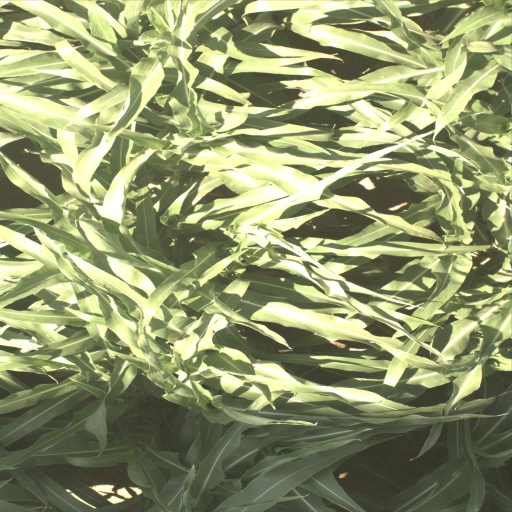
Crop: sorghum